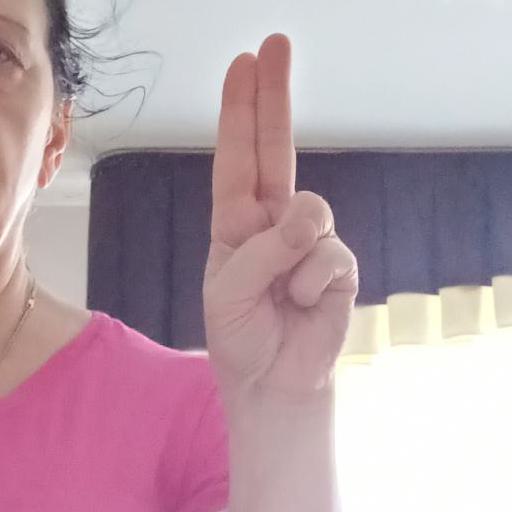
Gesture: two_up